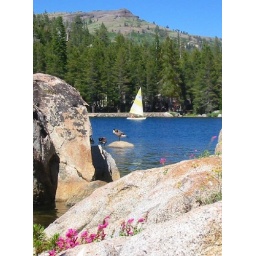
Geese and sailboat below lush green mountain meadows at beautiful Alpine Lake, CA.